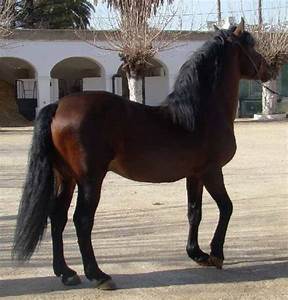
Label: cavallo